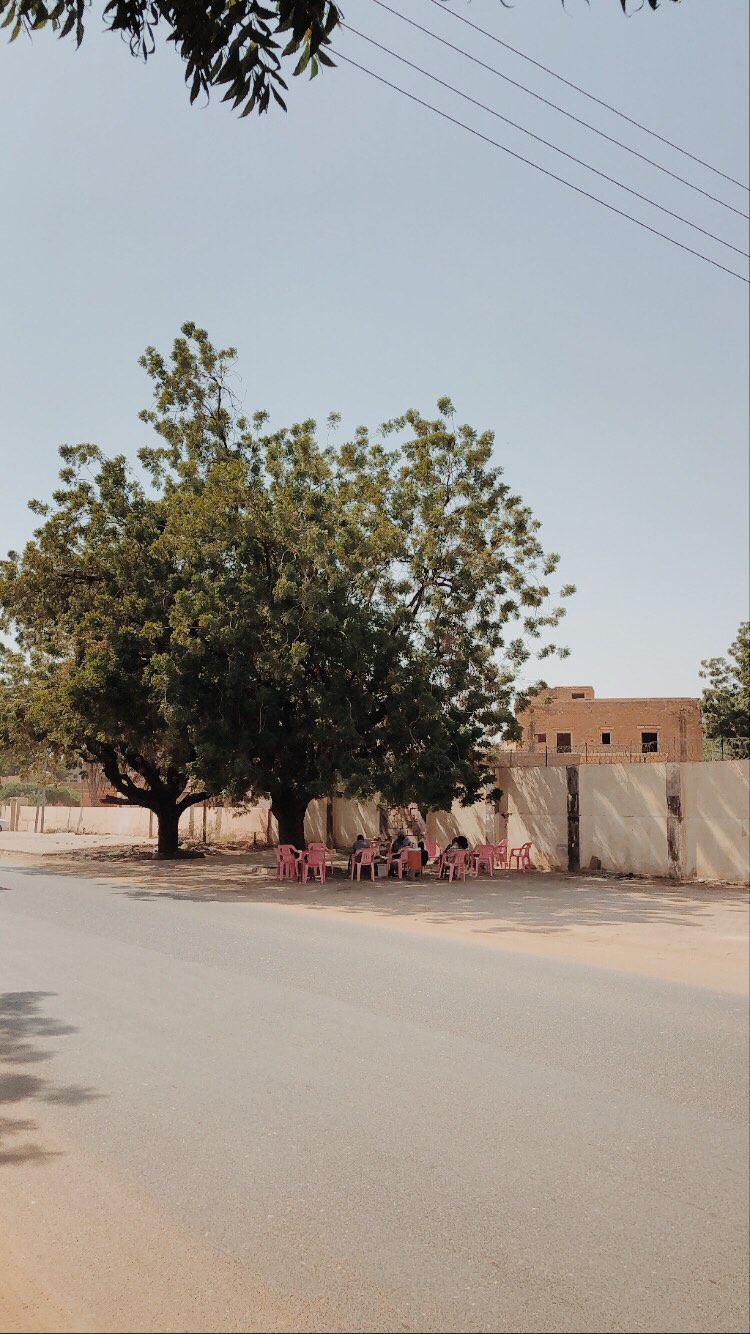
الوصف بالفصحى: أشخاص يجلسون تحت شجرة على كراسٍ بلاستيكية بجانب طريق
الوصف بالعامية السودانية: ناس قاعدين تحت شجرة في كراسي بلاستيك جنب شارع
التصنيف: Urban & City Life
التصنيف الفرعي: Public Spaces